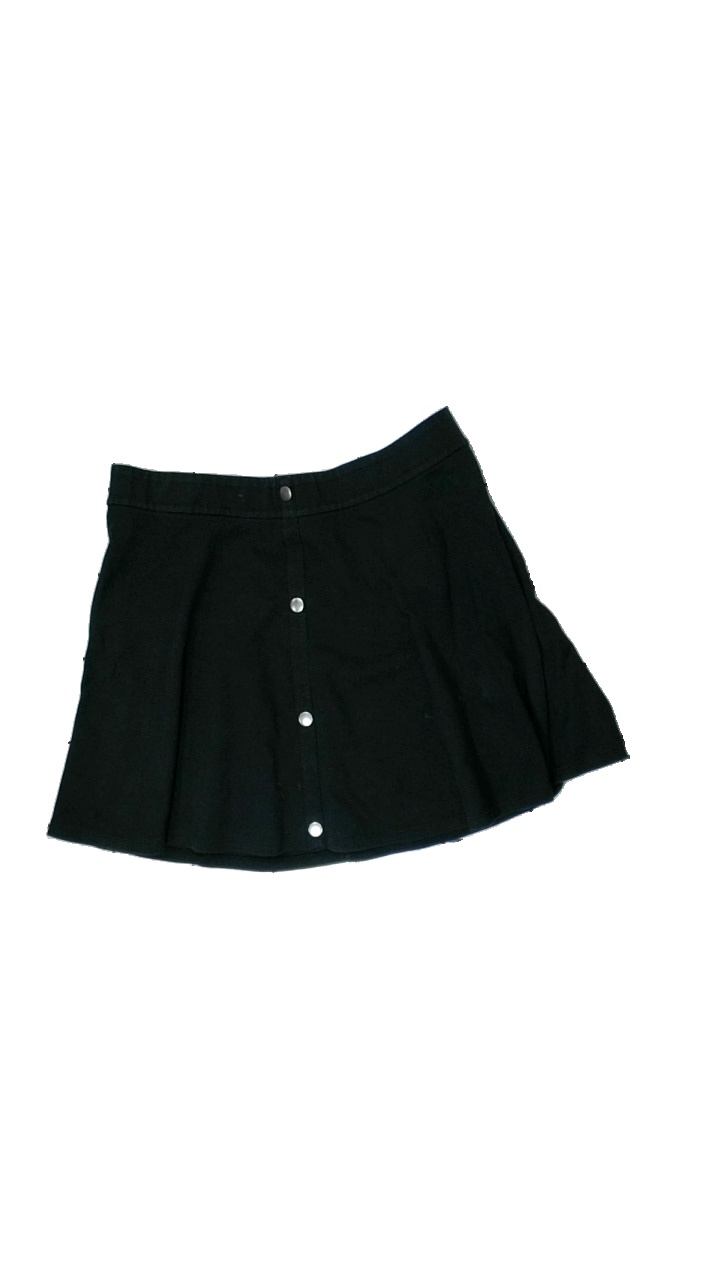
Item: Skirt (Ladies)
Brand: Esmara (lidl)
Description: women's skirt in black
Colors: Black
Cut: Regular
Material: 75% cotton, 25% polyester
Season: All
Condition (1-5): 3
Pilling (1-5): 4
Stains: Minor
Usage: Export
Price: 50-100